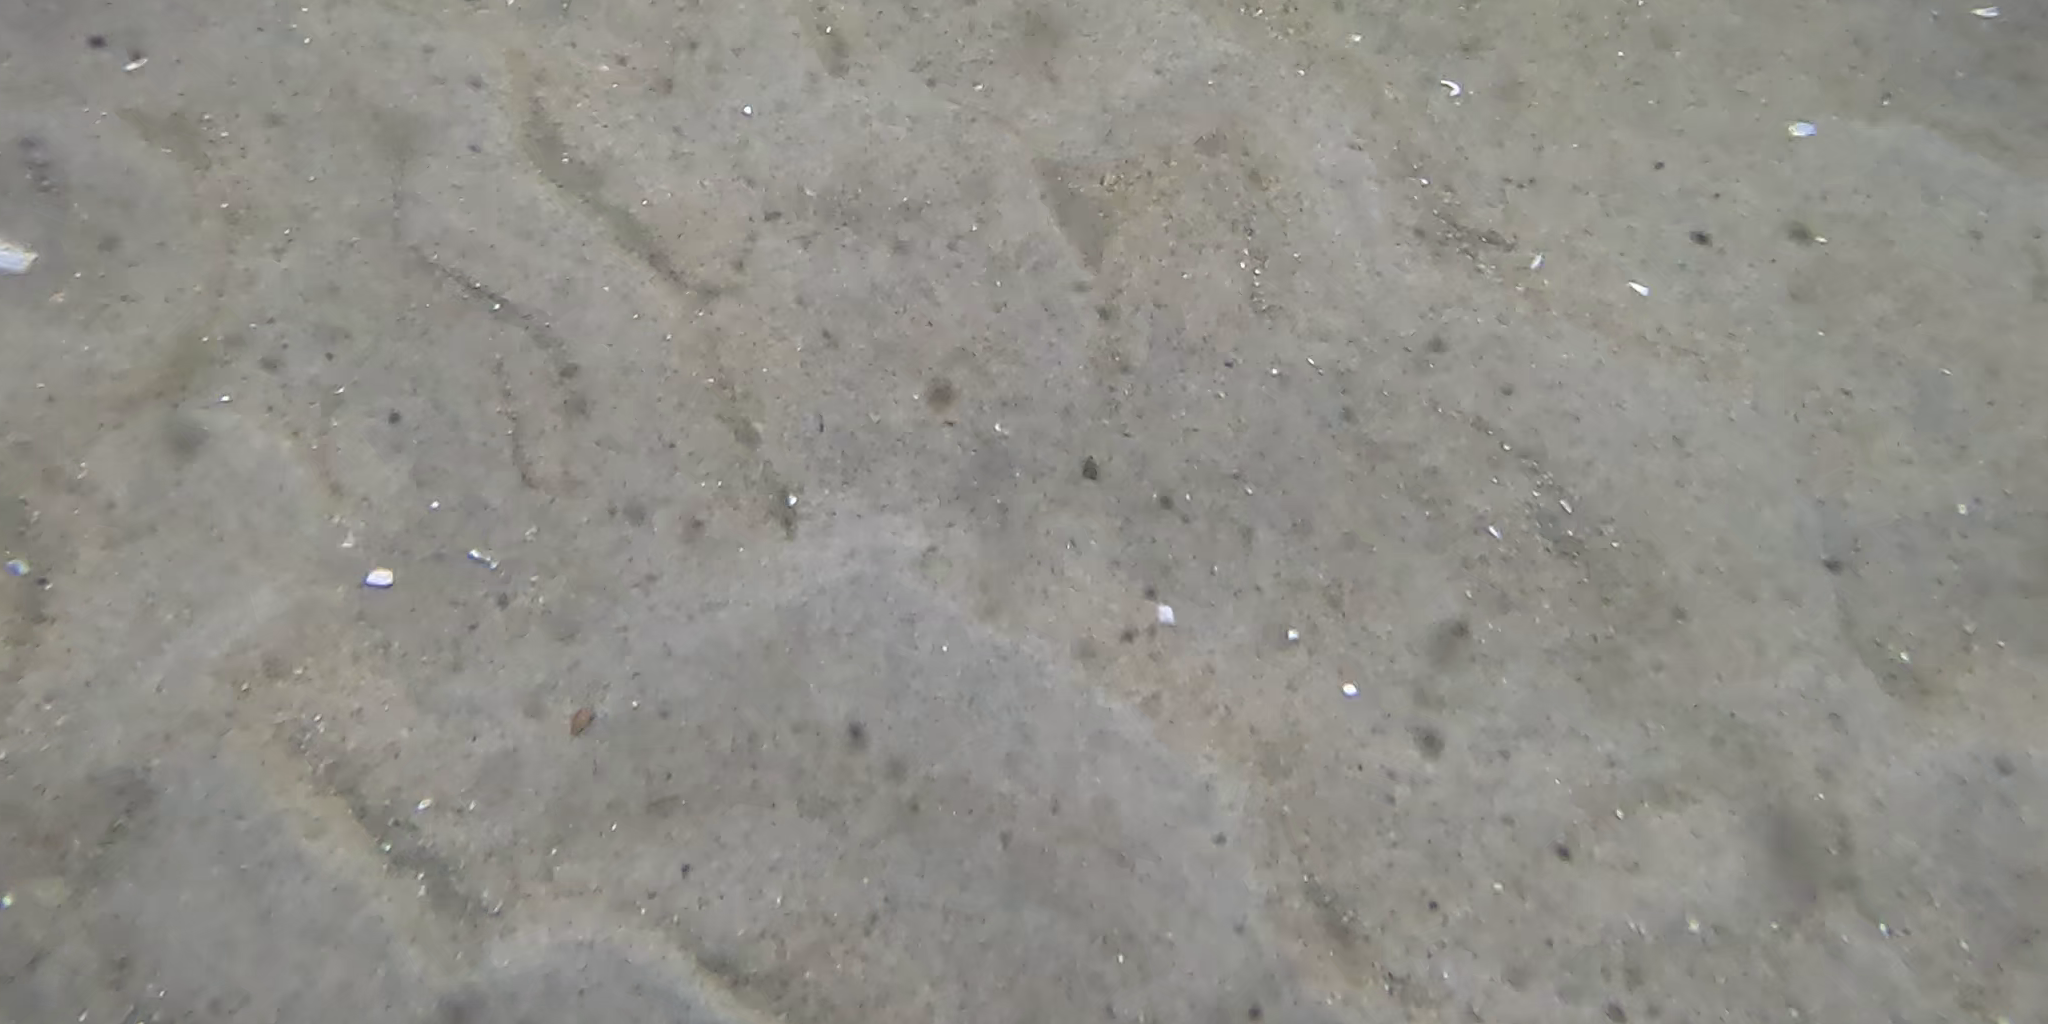
Seabed habitat: sand